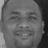
Emotion: happy